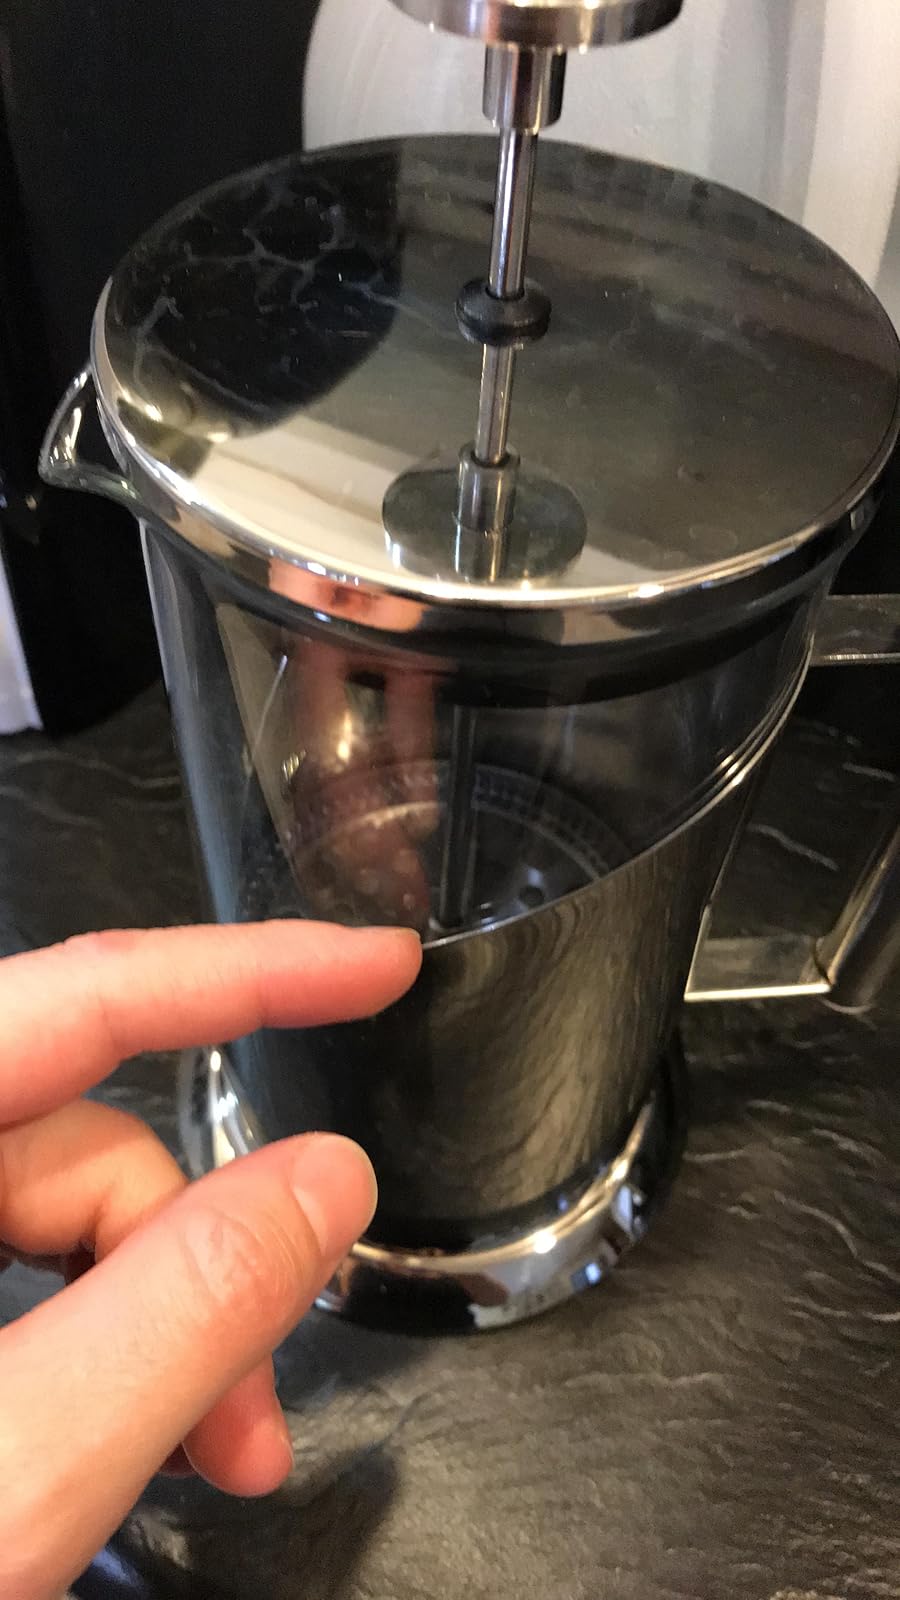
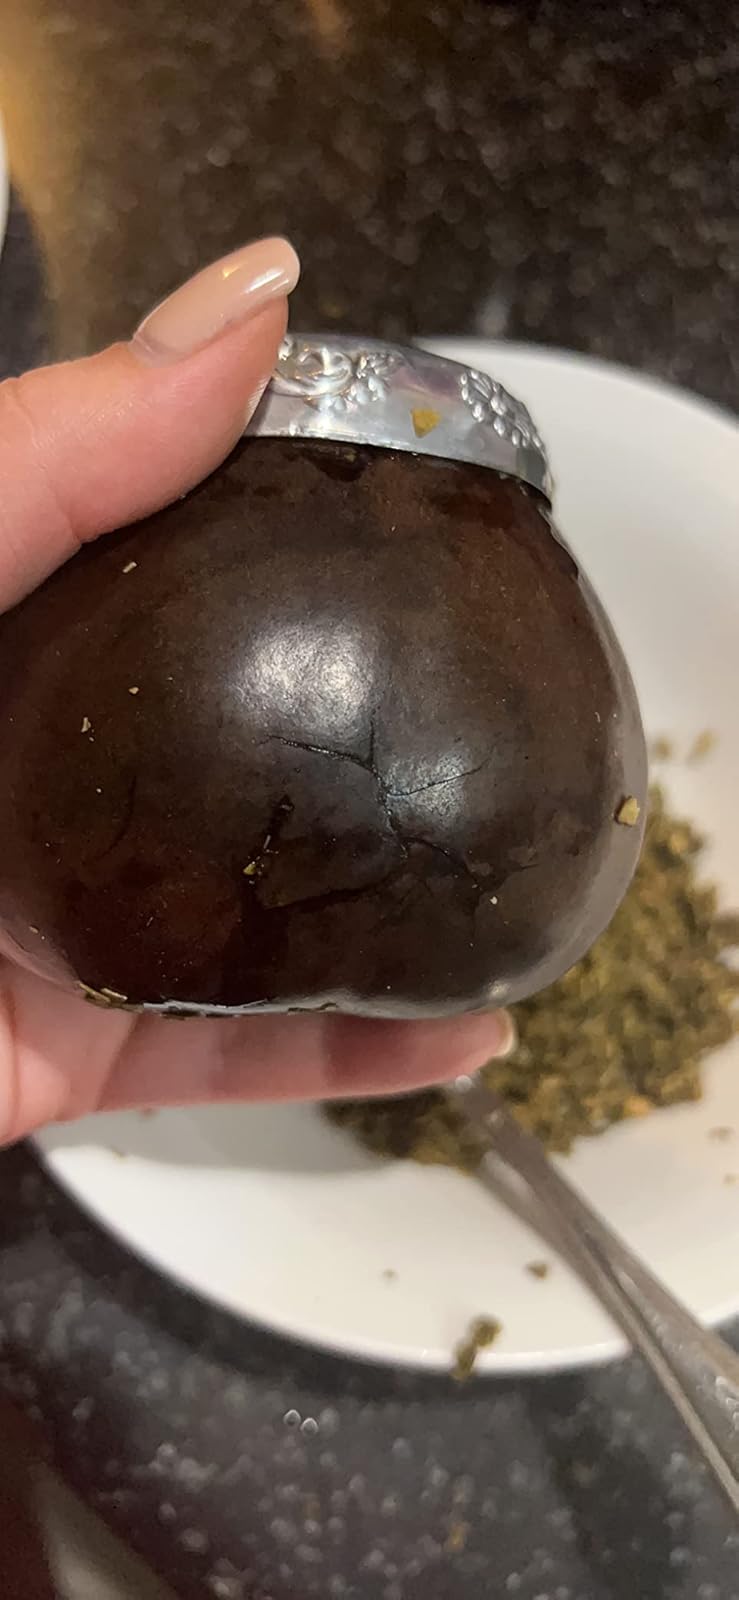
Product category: items_tea
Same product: no